Stefano Caruso

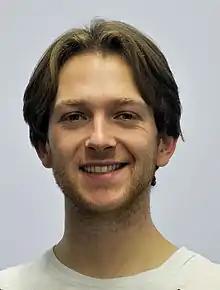
Stefano Caruso in 2014

Stefano Caruso (born 19 April 1987) is a former competitive ice dancer with dual German and Italian citizenship. Representing Germany with Tanja Kolbe, he won seven international medals and two German national silver medals. They placed eighth at the 2013 European Championships and competed at the 2014 Winter Olympics, finishing 19th. Earlier in his career, Caruso competed for Italy with Isabella Pajardi.